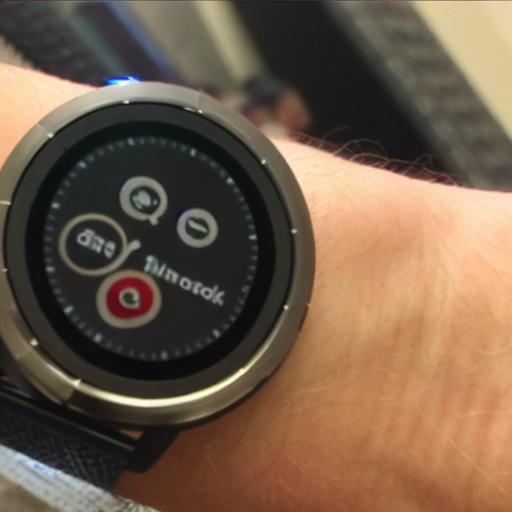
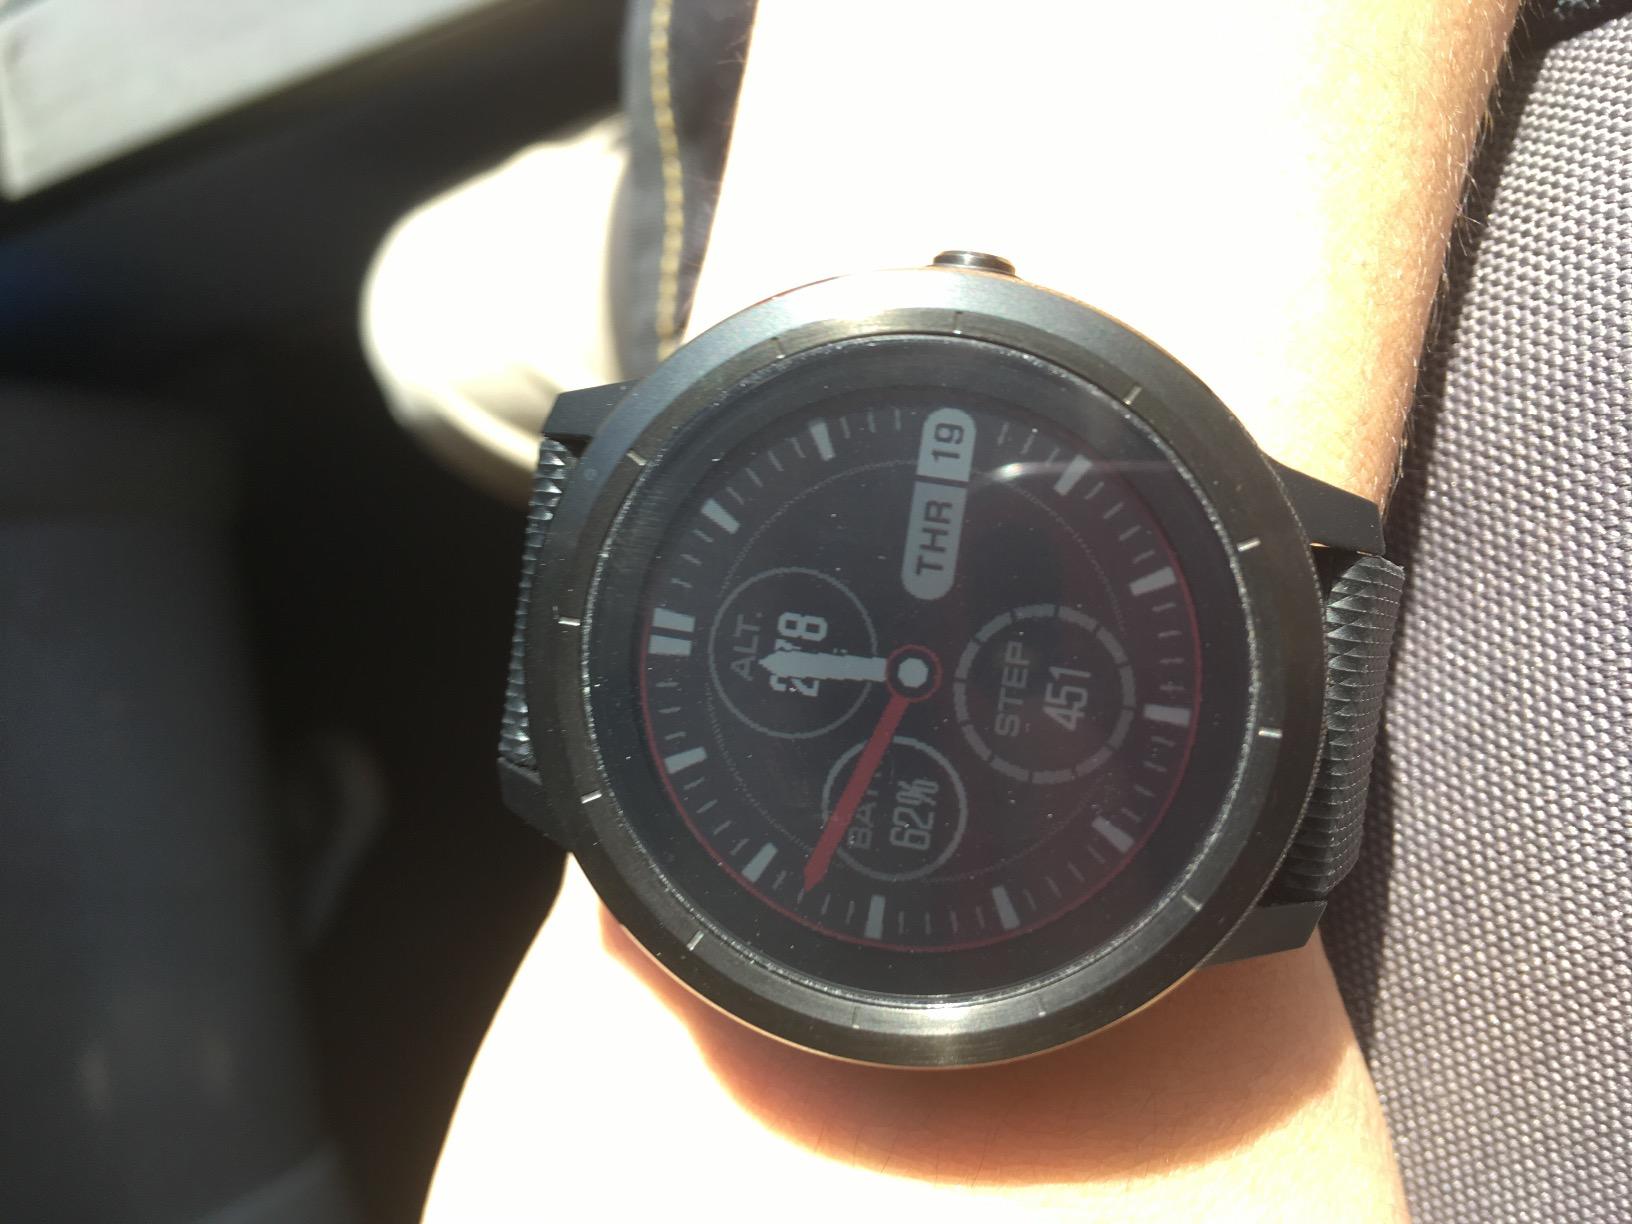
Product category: smartwatch
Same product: no